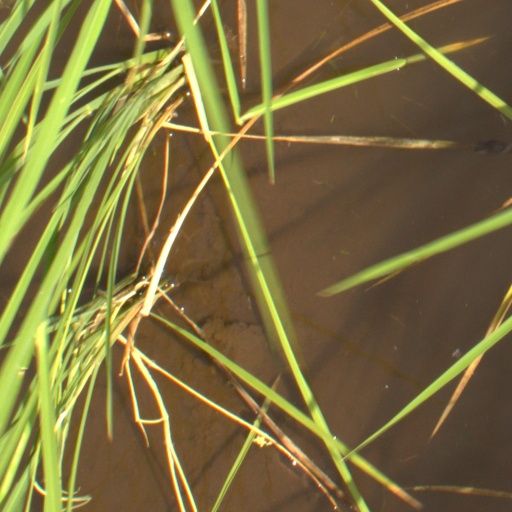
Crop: rice